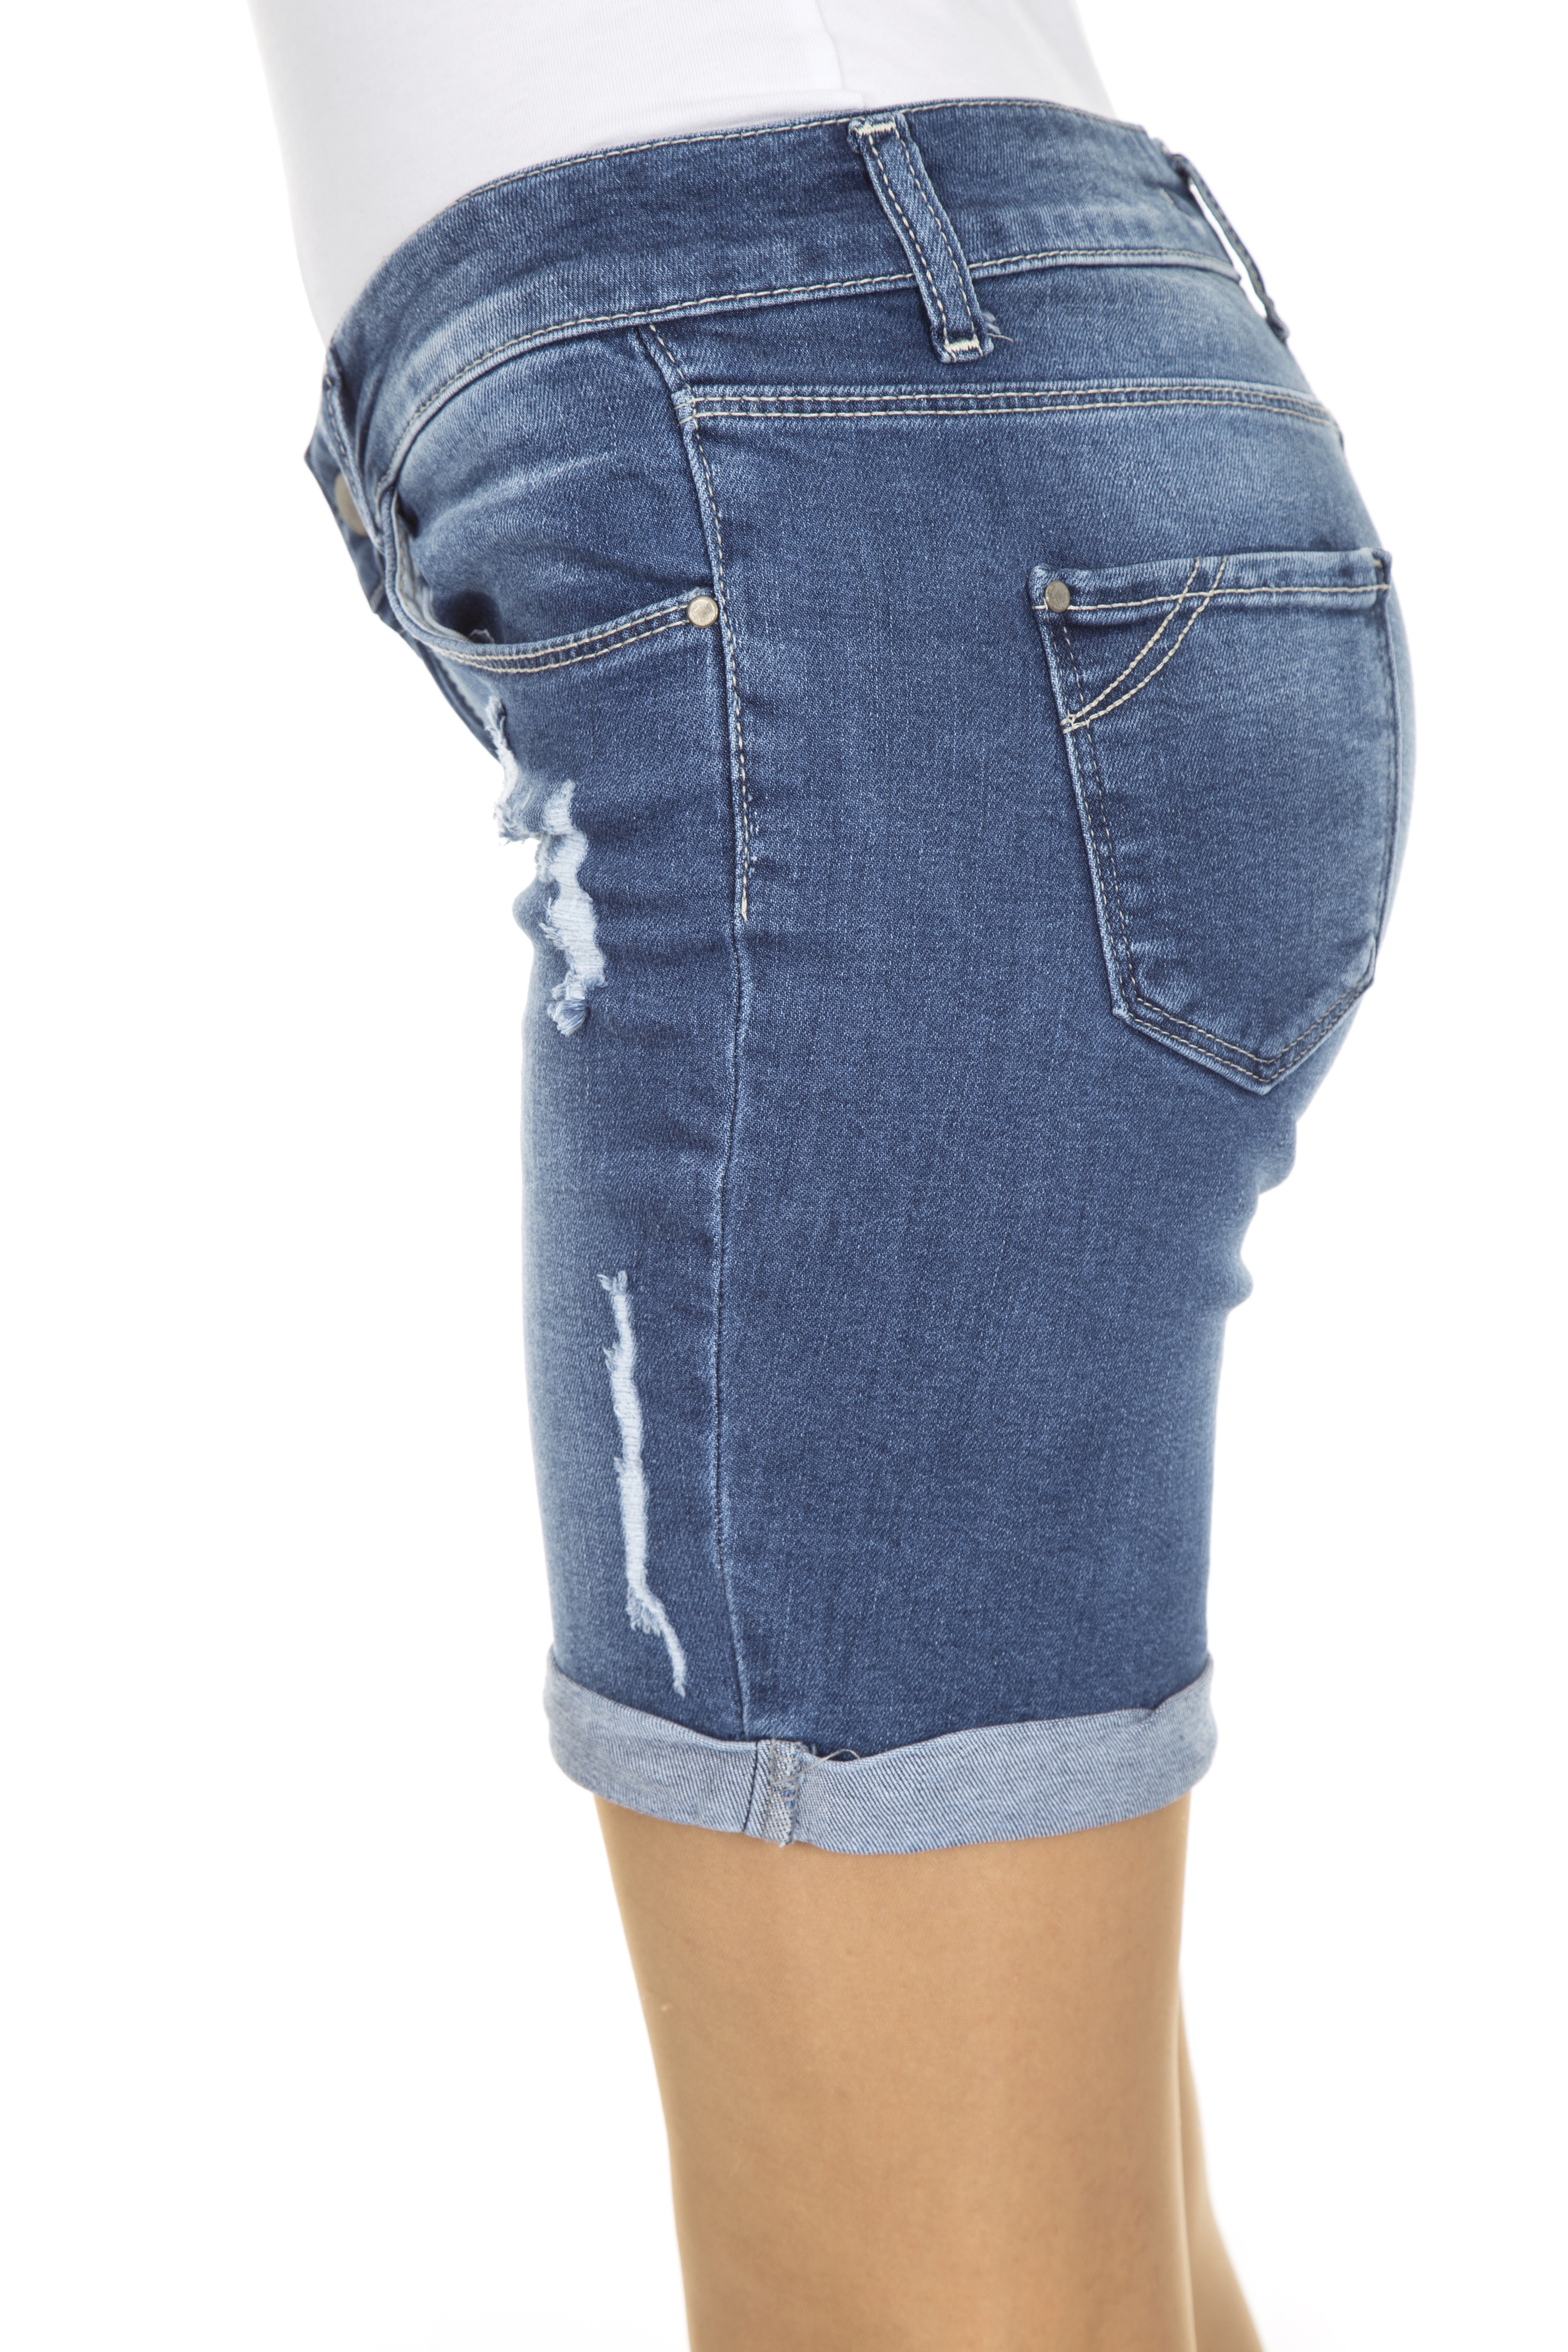
trunk, summer, standing, model, young, jeans, spring, studio, fashion, blue, clothing, arm, material, denim, human body, trousers, textile, exposure, design, shorts, style, pocket, vogue, white background, abdomen, sleeve, dress up, women's, hot legs, girls wear